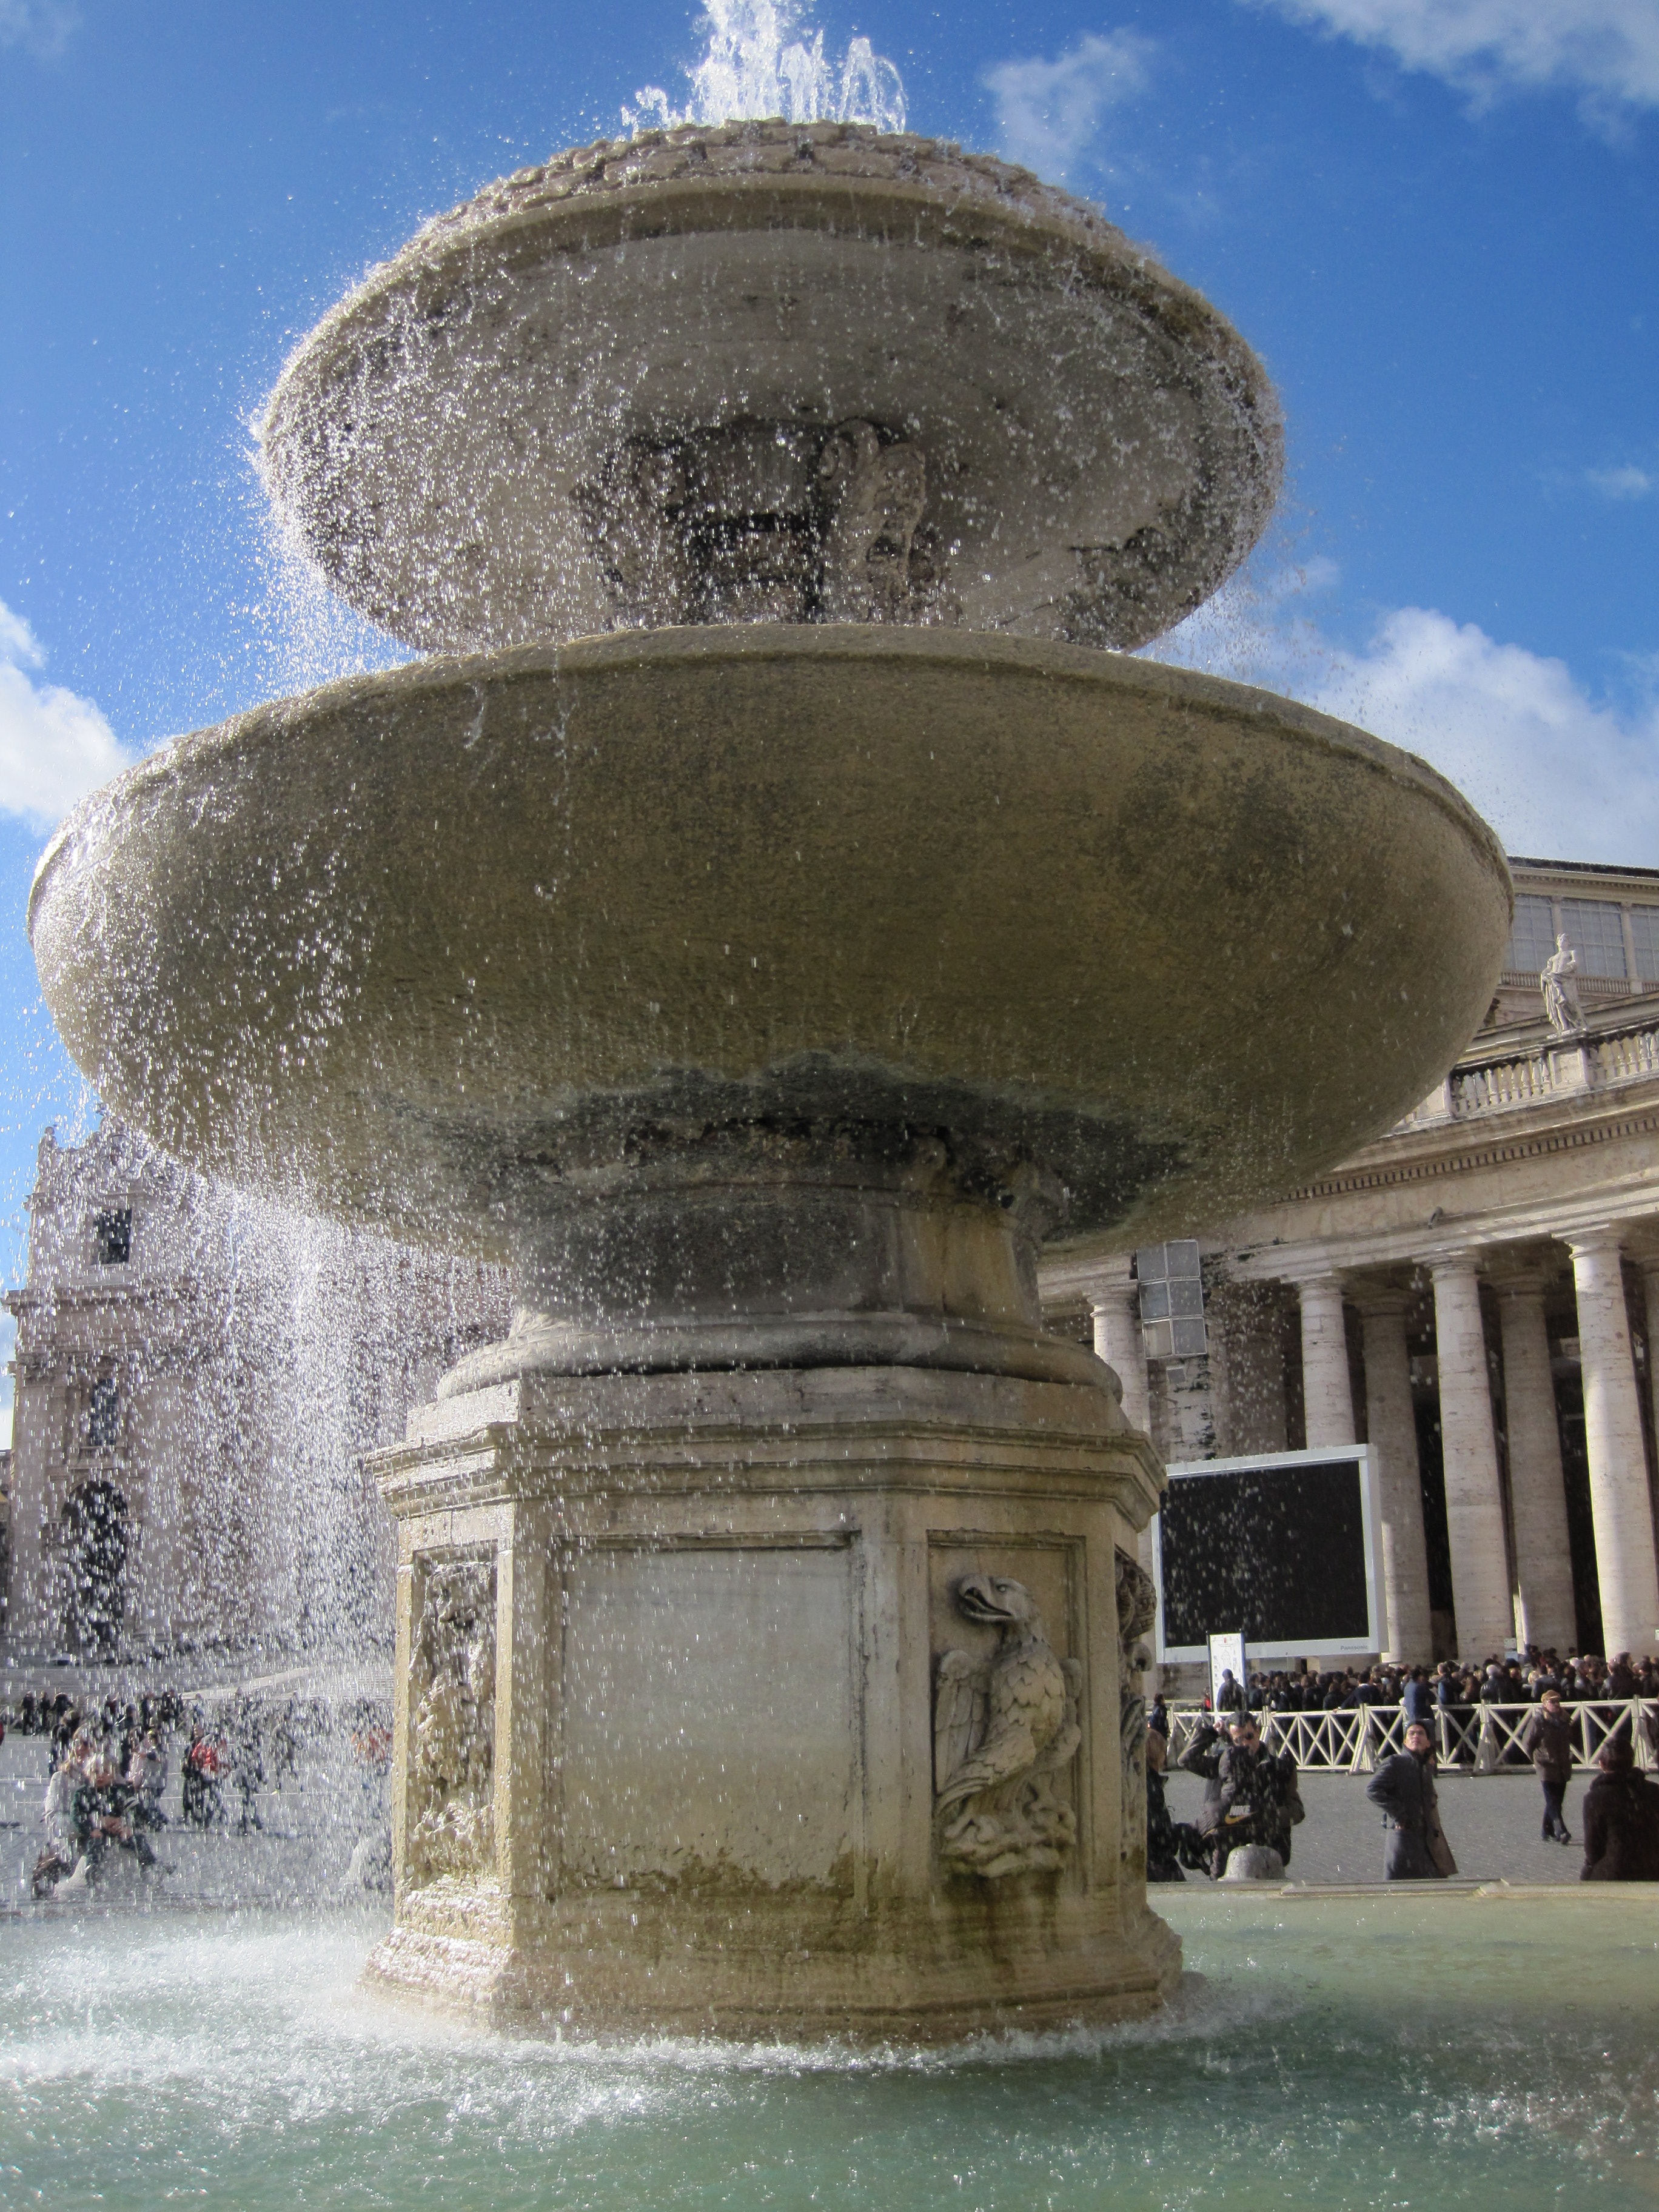
water, structure, building, palace, monument, landmark, temple, fountain, piazza, water feature, fontana, san pietro, ancient history